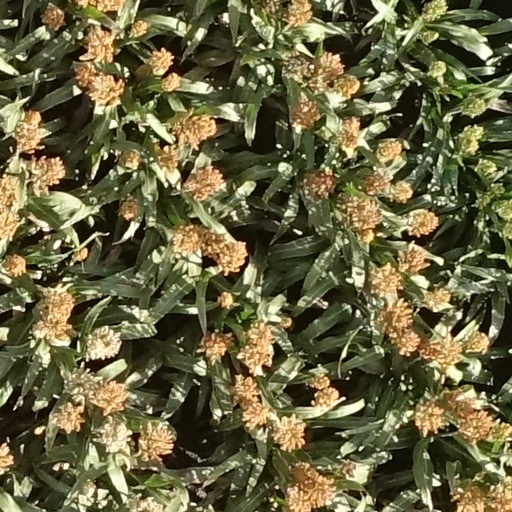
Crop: sorghum